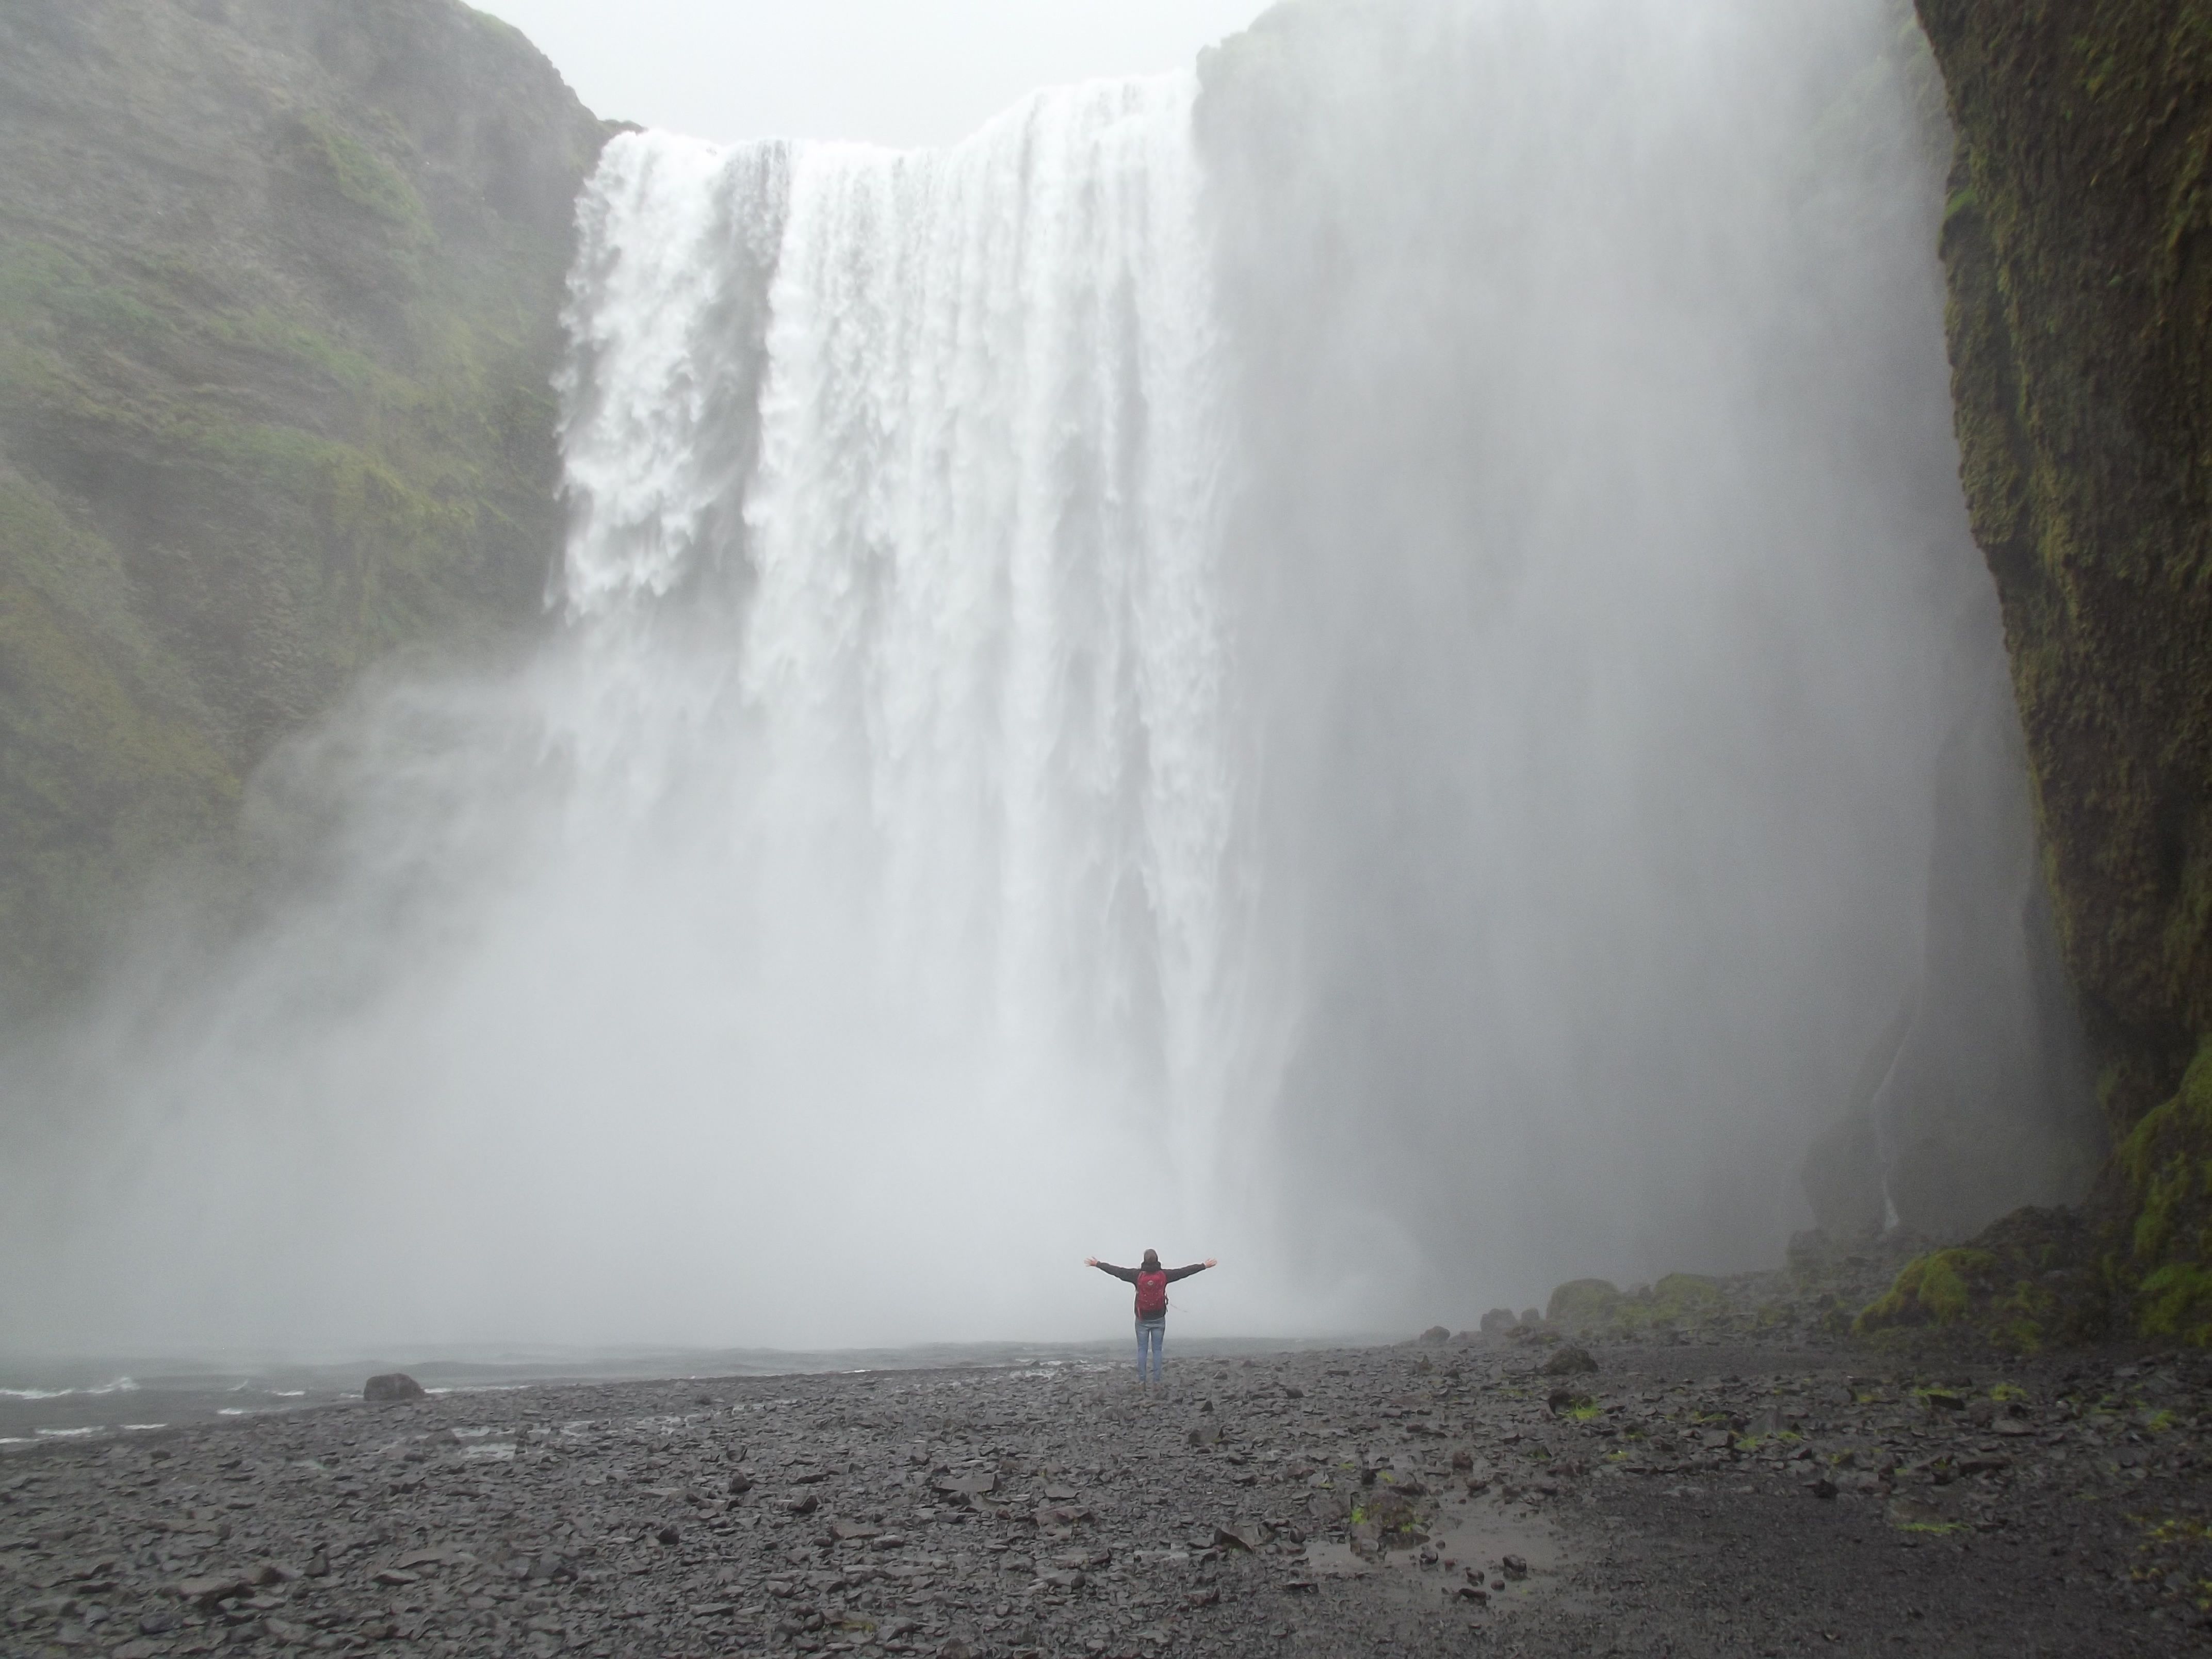
sea, water, waterfall, mist, wave, body of water, water feature, atmospheric phenomenon, geological phenomenon, wind wave